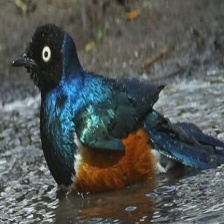
Species: SUPERB STARLING
Scientific name: LAMPROTORNIS SUPERBUS